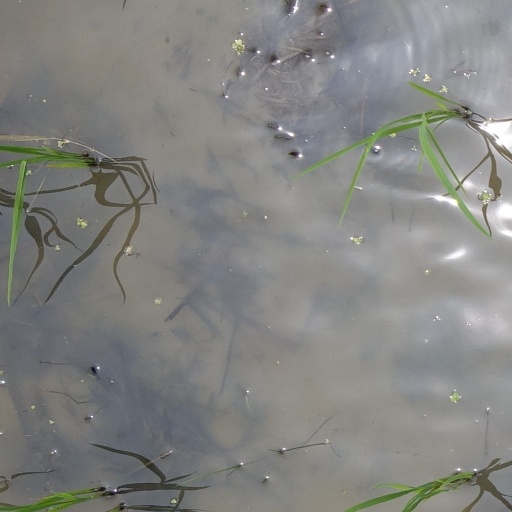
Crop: rice